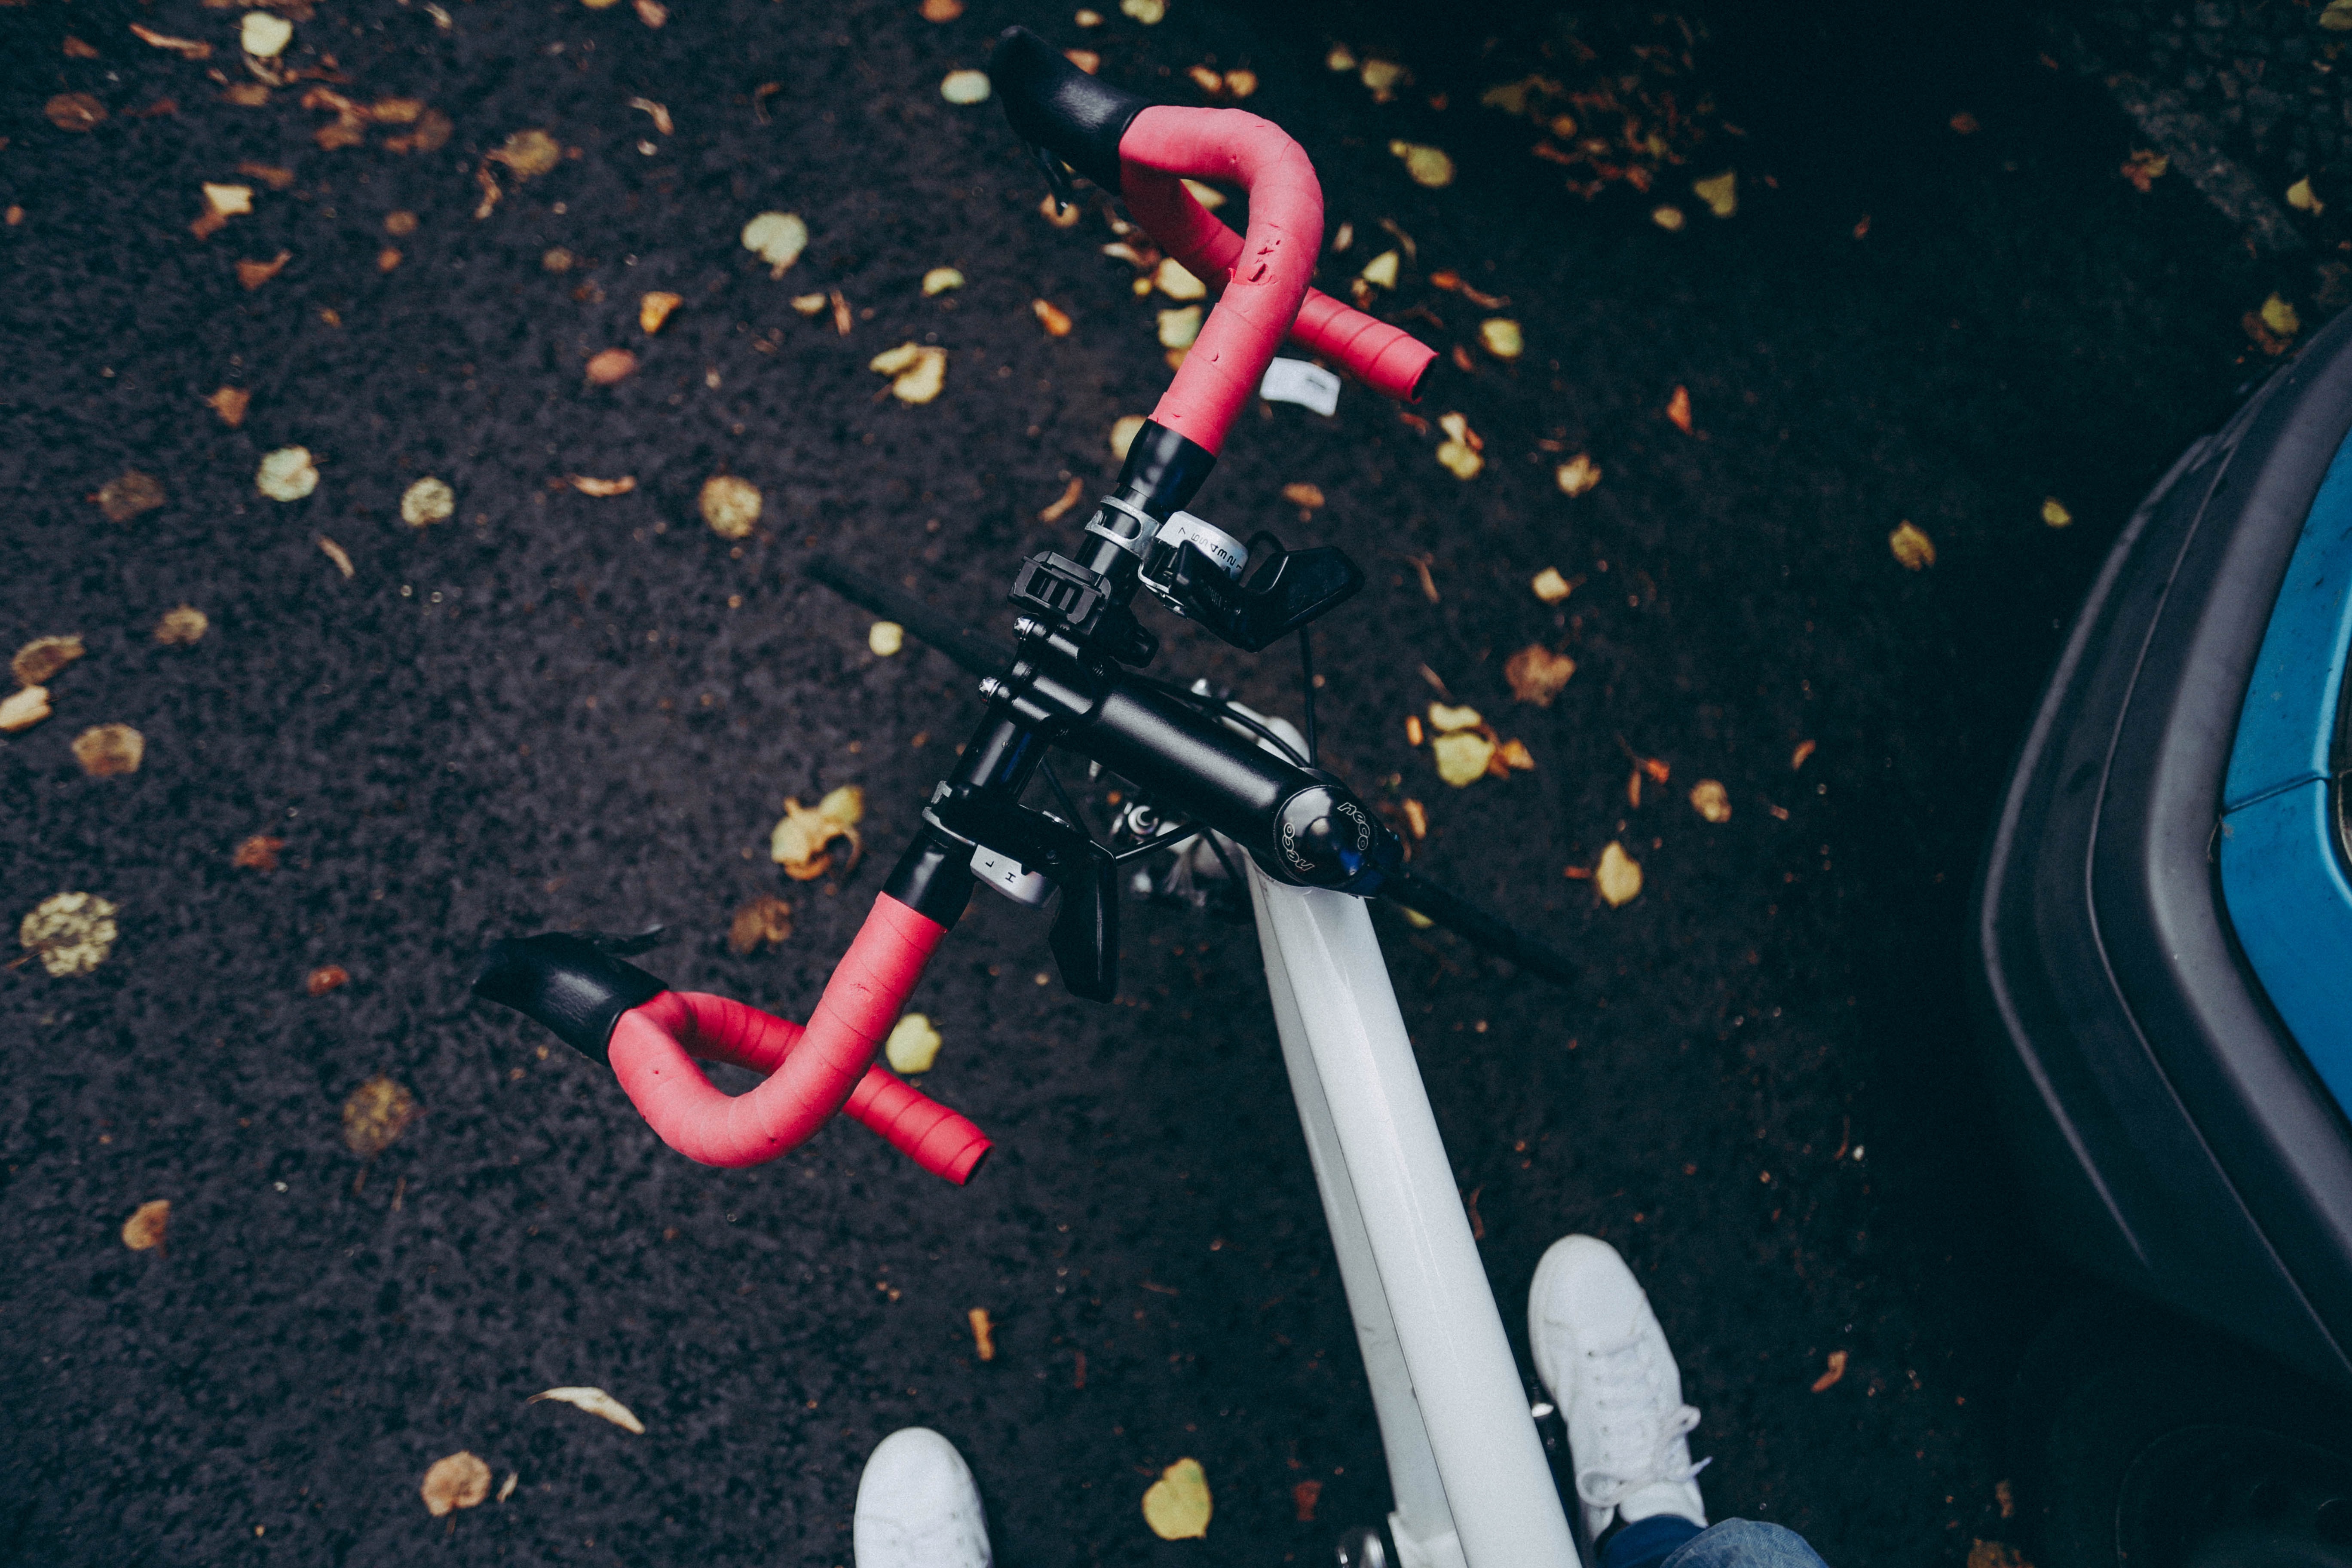
bicycle, bike, vehicle, leafe, handlebar, shimano, screenshot